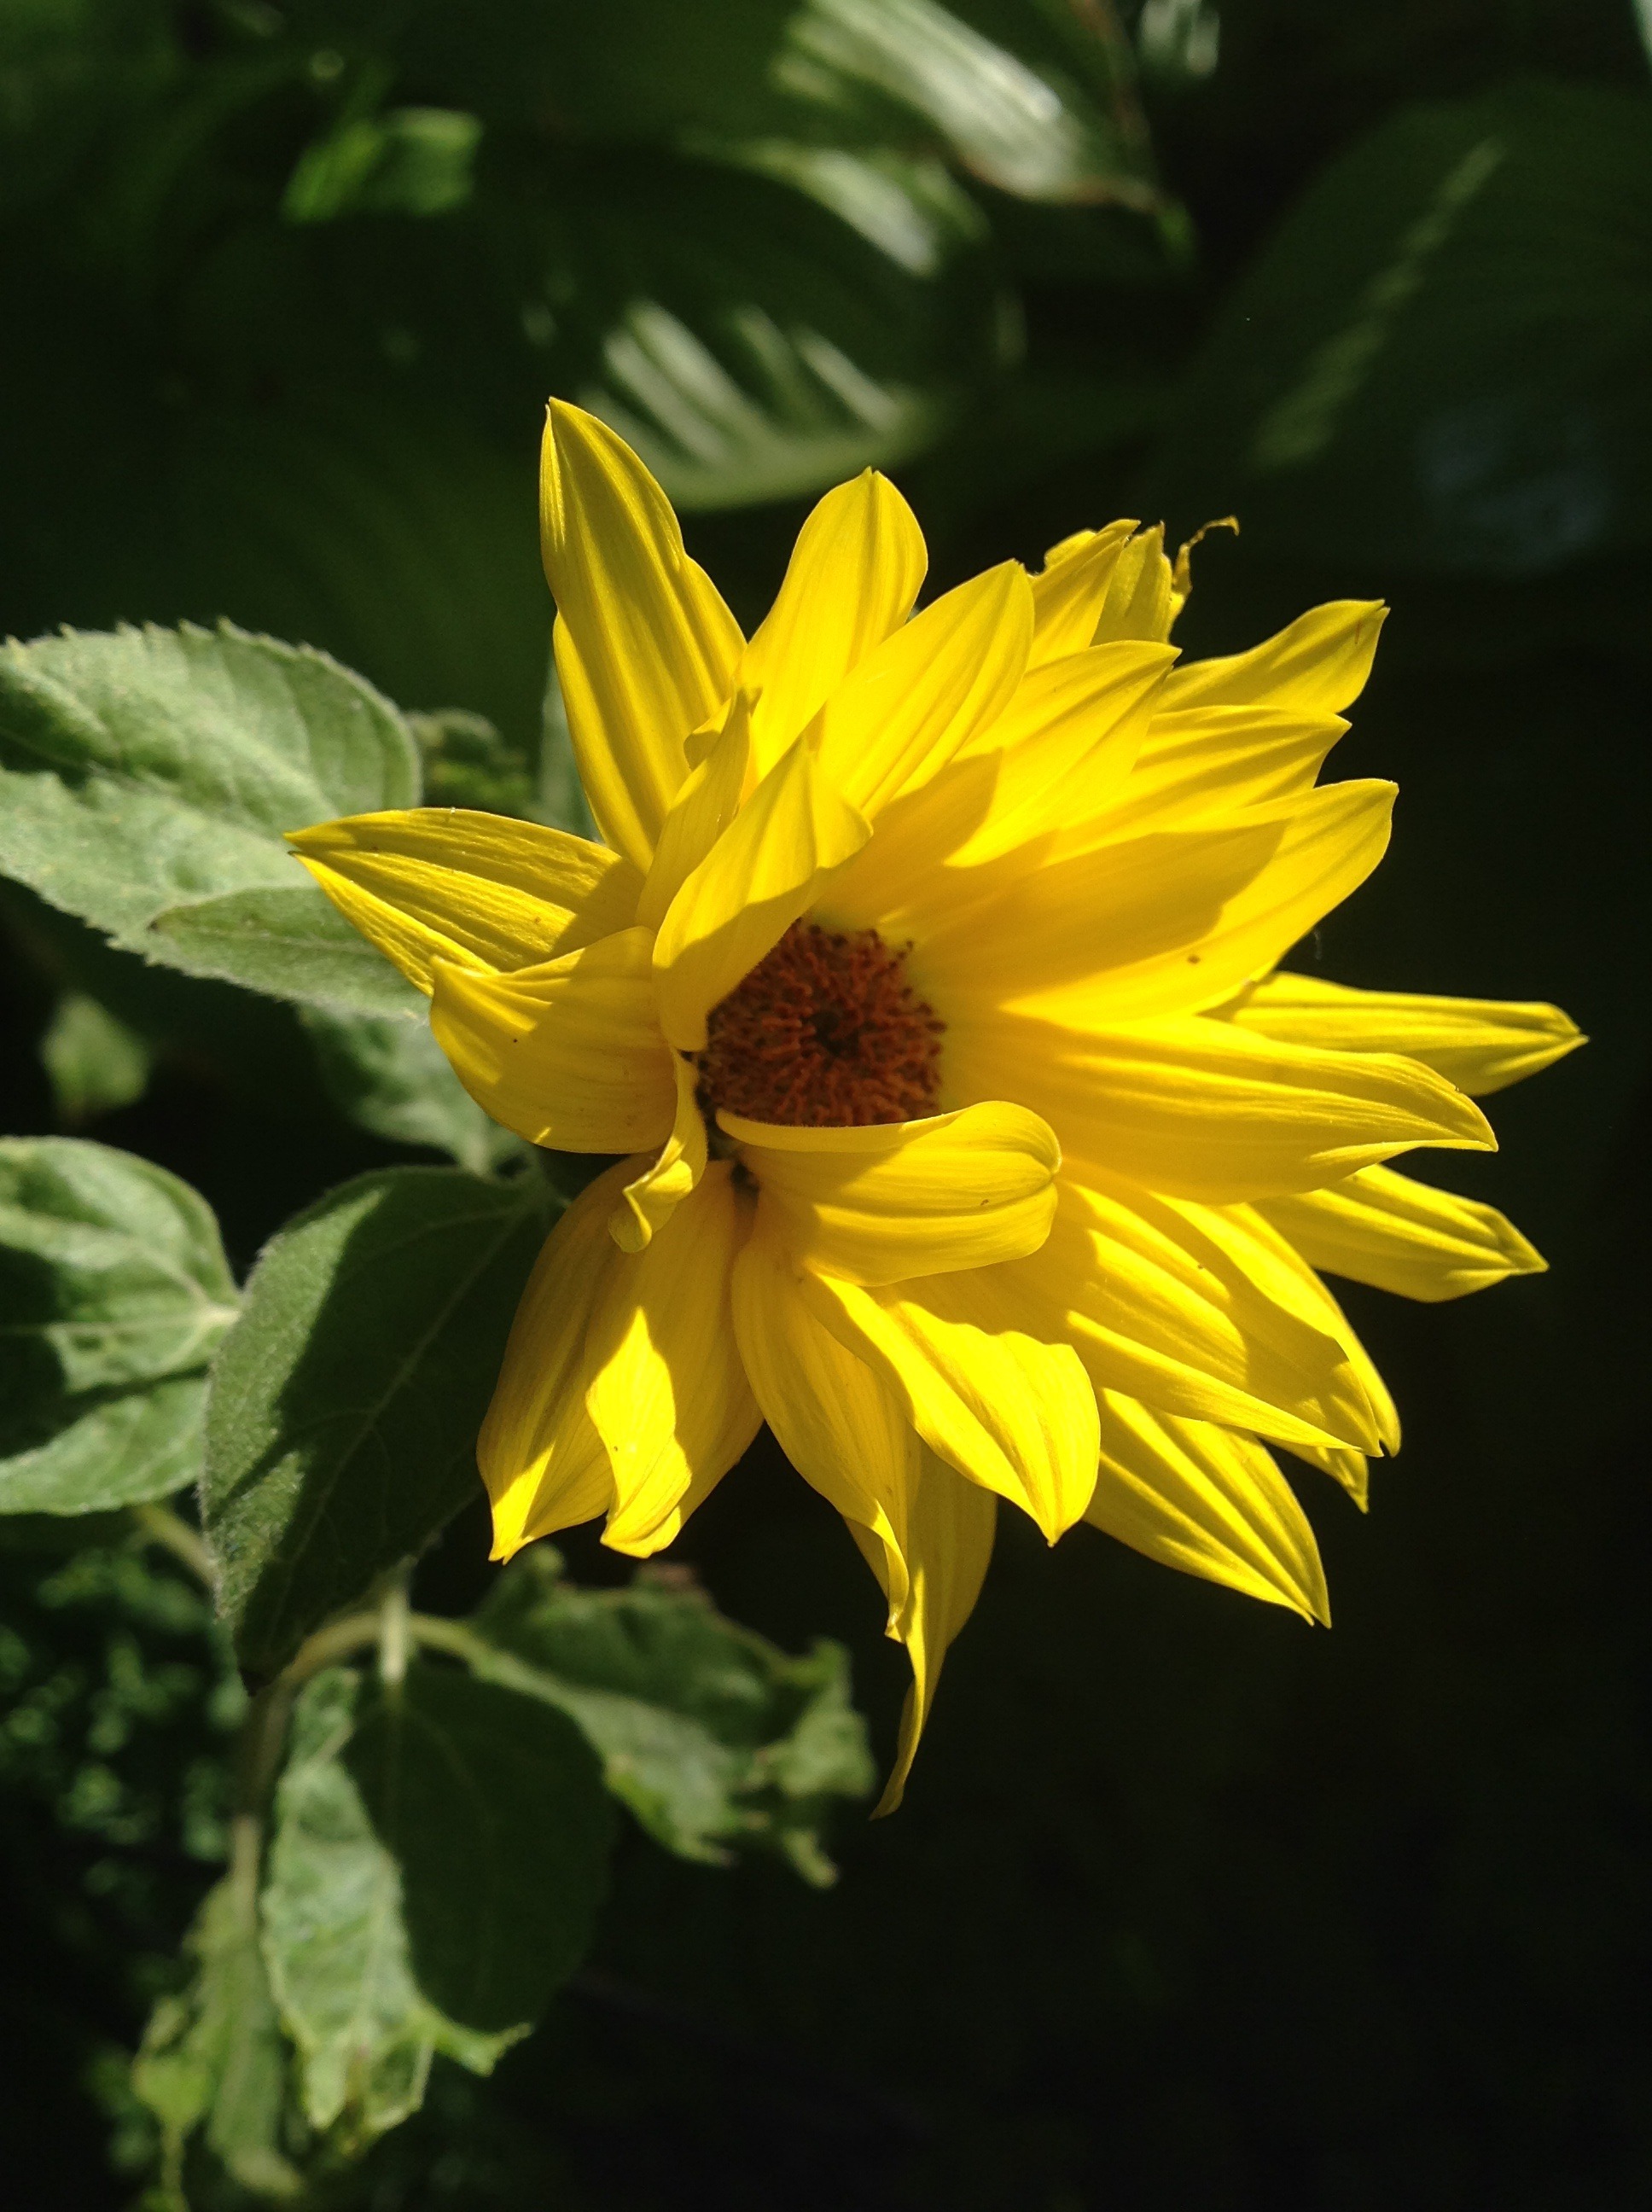
plant, flower, petal, botany, yellow, garden, flora, sunflower, wildflower, flowers, sun flower, macro photography, flowering plant, daisy family, annual plant, plant stem, land plant